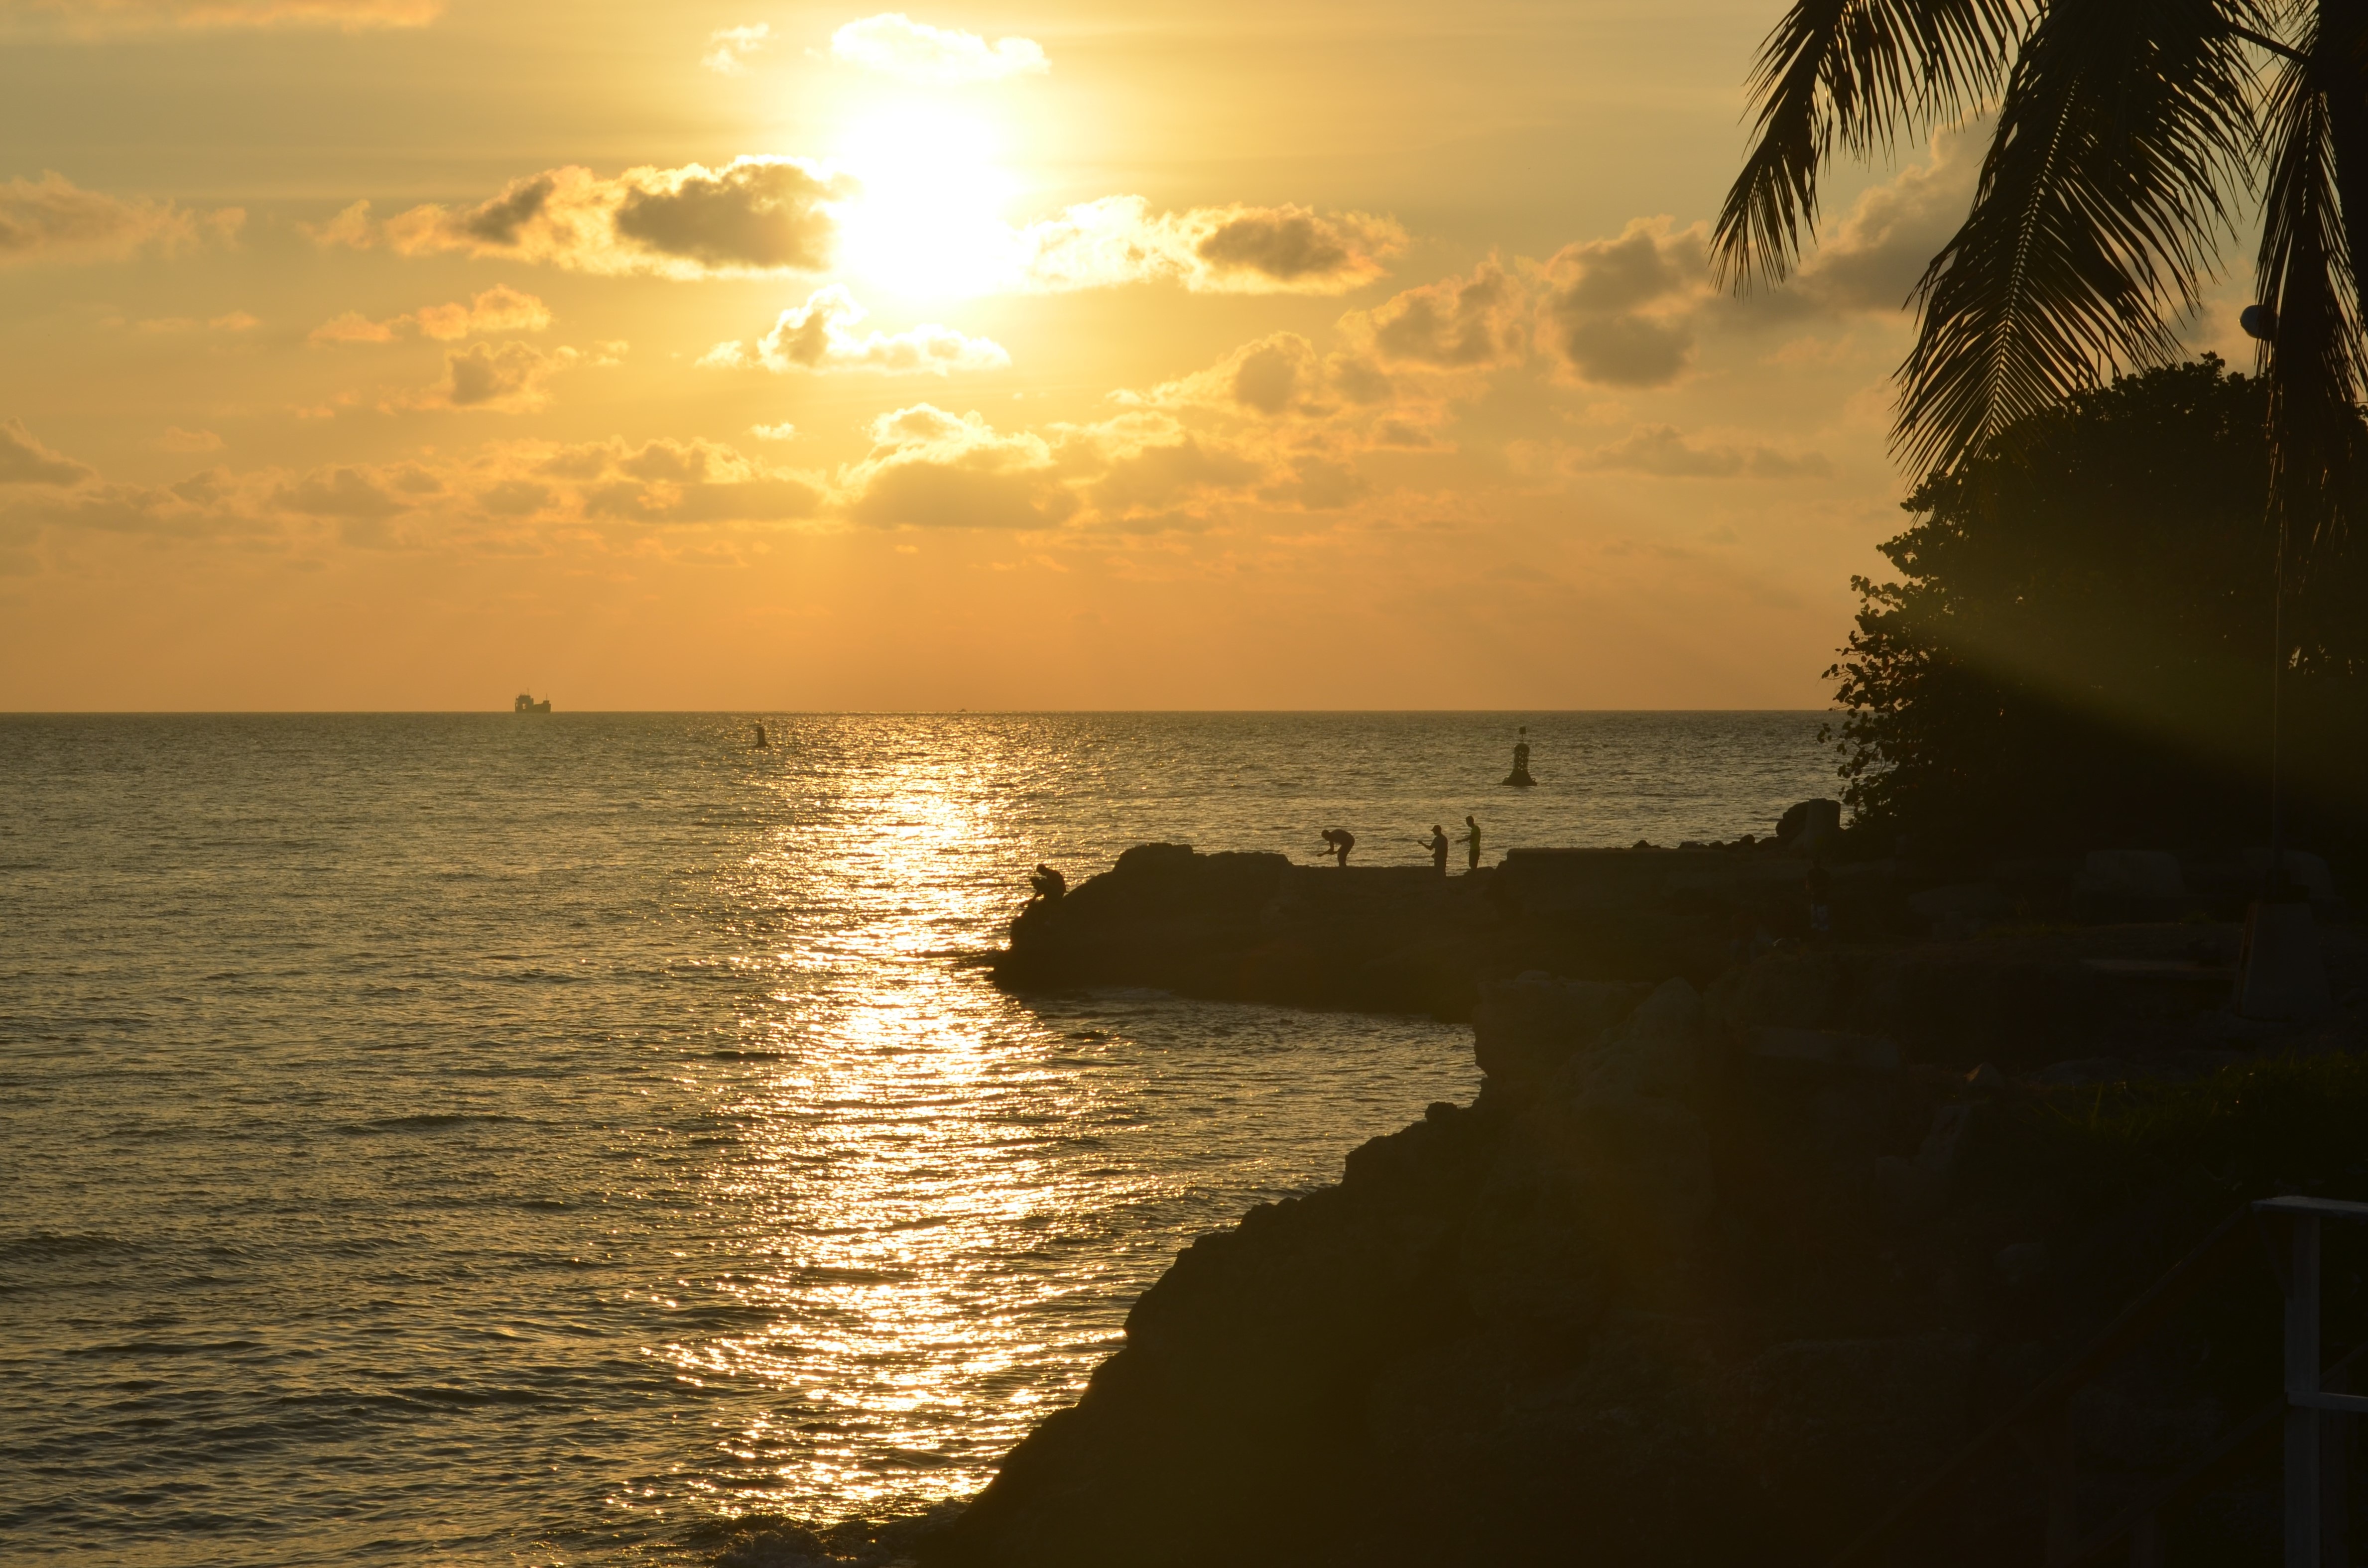
beach, landscape, sea, coast, ocean, horizon, cloud, sun, sunrise, sunset, sunlight, morning, wave, dawn, dusk, evening, reflection, fishing, peaceful, holiday, calm, body of water, cuba, costa, havana